Kwanasaurus

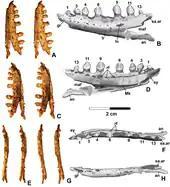
DMNH EPV.63136, the most complete referred dentary

Lower jaw bones referred to "Kwanasaurus" include DMNH EPV.63136, one of the most complete dentaries found for any silesaurid. As in other sulcimentisaurians, the meckelian groove is positioned close to the lower edge of the jaw and the teeth are constricted at the root. The front tip of the dentary is pointed, toothless, and has a lateral groove akin to that of "Silesaurus" and "Sacisaurus," along with several medial grooves. Further back, the dentary is relatively deep and develops a lateral ridge similar to one reported for "Diodorus" and "Eucoelophysis". The pattern of pitting and holes on the outer surface of the dentary also resembles those taxa. The tooth row is edged by a medial groove connecting a series of replacement pits; above the groove the bone is inset similar to the case in "Silesaurus", "Eucoelophysis", and "Technosaurus". "Kwanasaurus" is the only silesaurid to preserve data on the mandibular fenestra. This hole in the jaw was triangular, edged from below by a posteroventral process of the dentary which also overlapped a partial angular. The dentary's posterodorsal process is sharp along its upper edge and notched along its lower edge.